Justin Williams

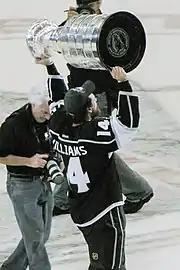
Williams hoists the Stanley Cup after the Kings won the 2012 Stanley Cup Finals

On March 4, 2009, Williams was traded to the Los Angeles Kings in exchange for Patrick O'Sullivan and the Calgary Flames' second-round draft pick.